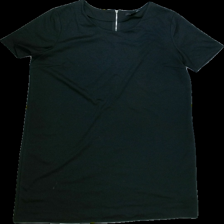
View: front
Type: Tunic
Category: Ladies
Brand: Esmara (Lidl)
Colors: Black
Material: 78%polyester 18%viscose 4%elastane
Pattern: Plain
Cut: Regular, C-collar
Size: 46
Season: All
Trend: No trend
Stains: Yes
Price range: <50
Recommended usage: Export